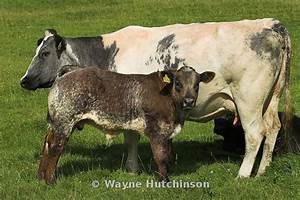
Label: cow